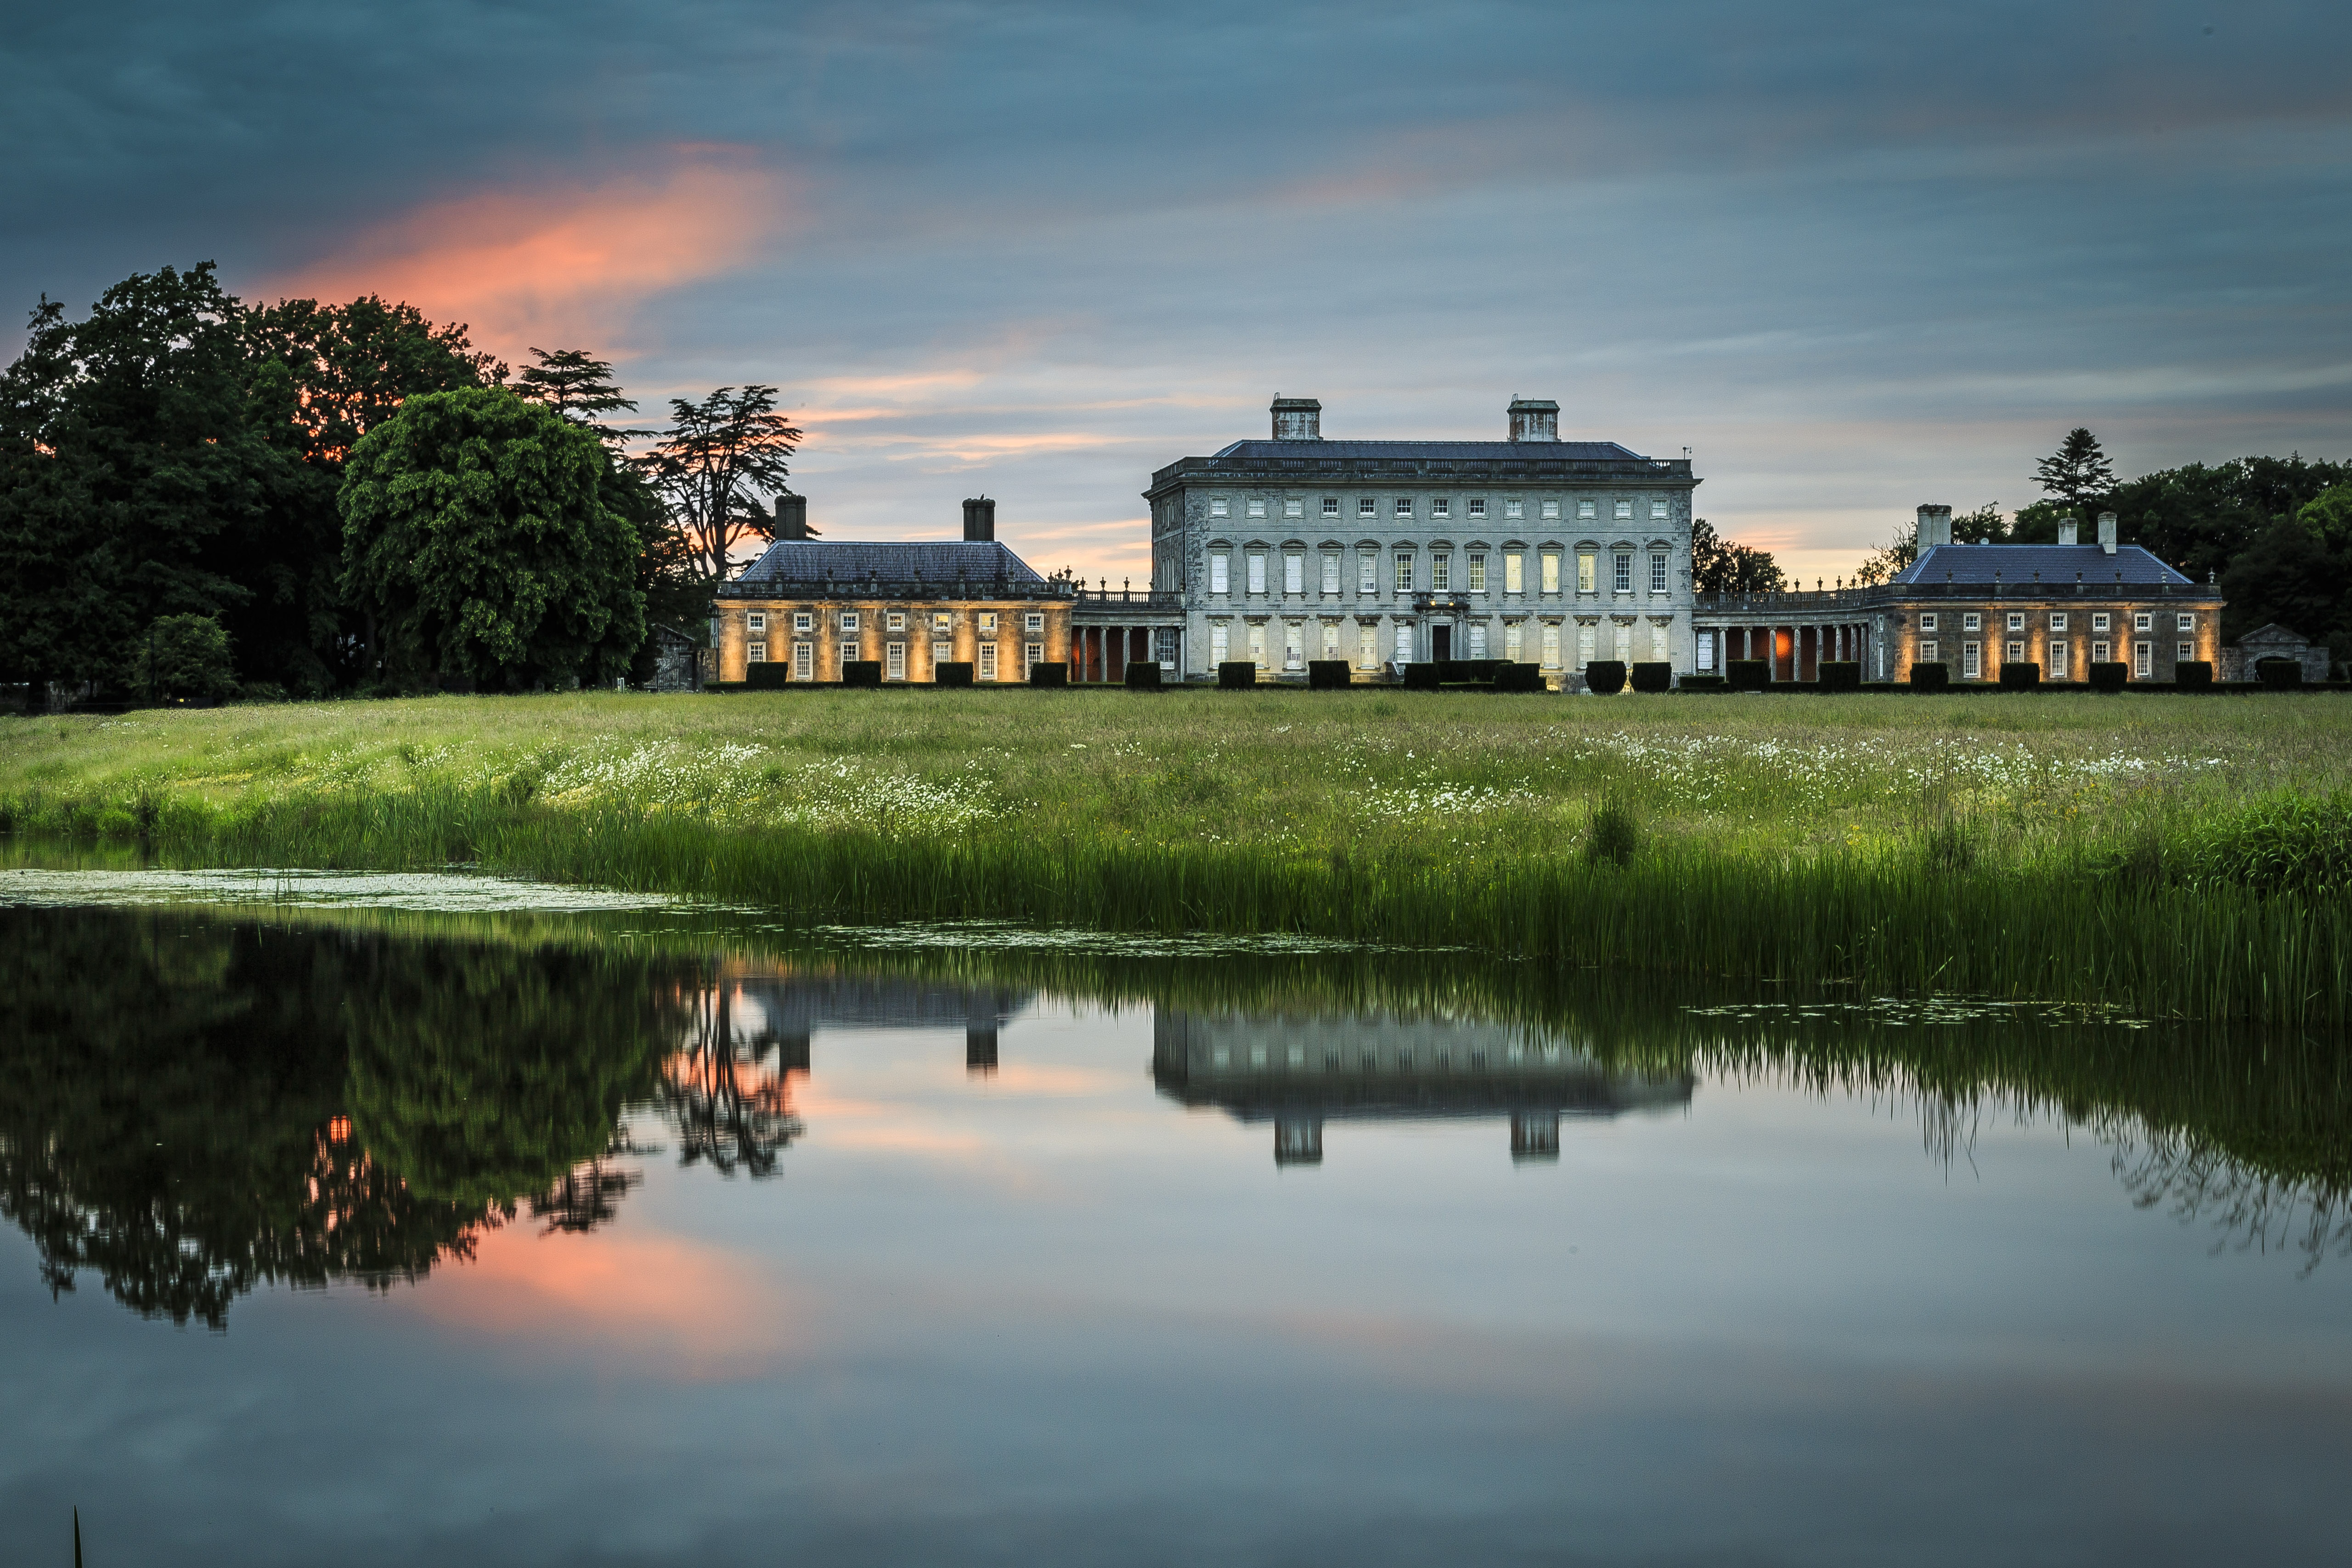
landscape, sunset, house, river, dusk, pond, evening, reflection, waterway, ireland, estate, castletown